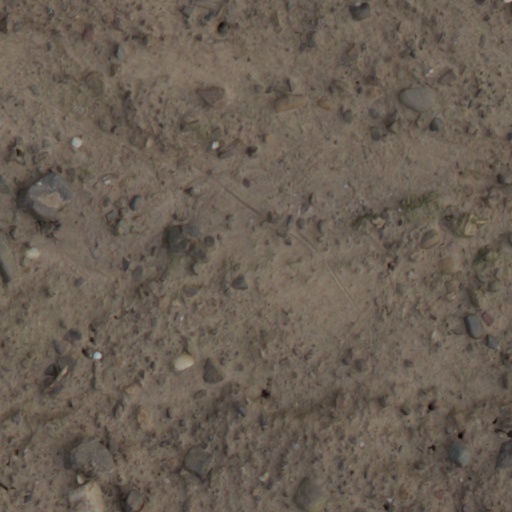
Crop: wheat